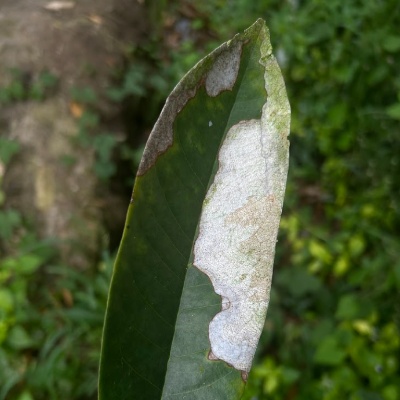
Label: Leaf_Blight